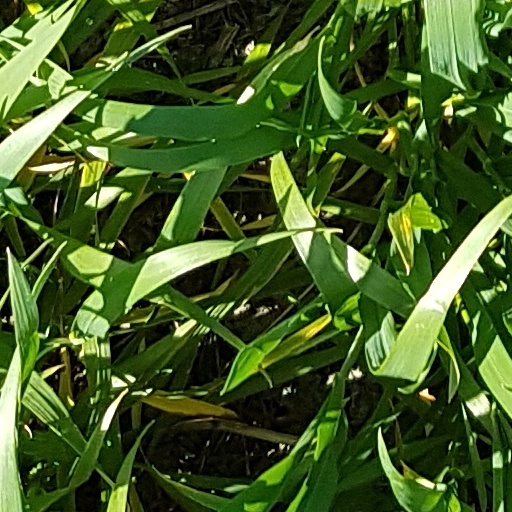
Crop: wheat